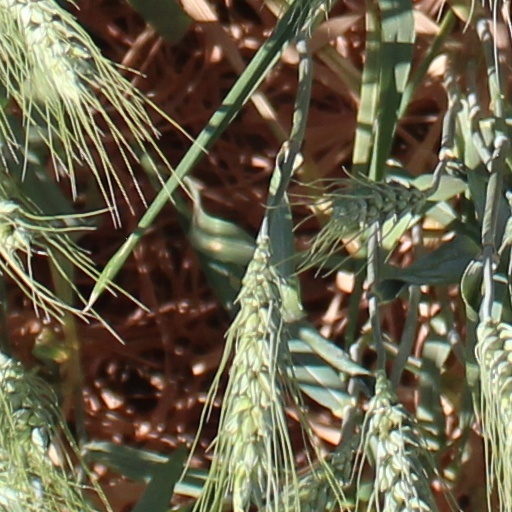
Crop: wheat